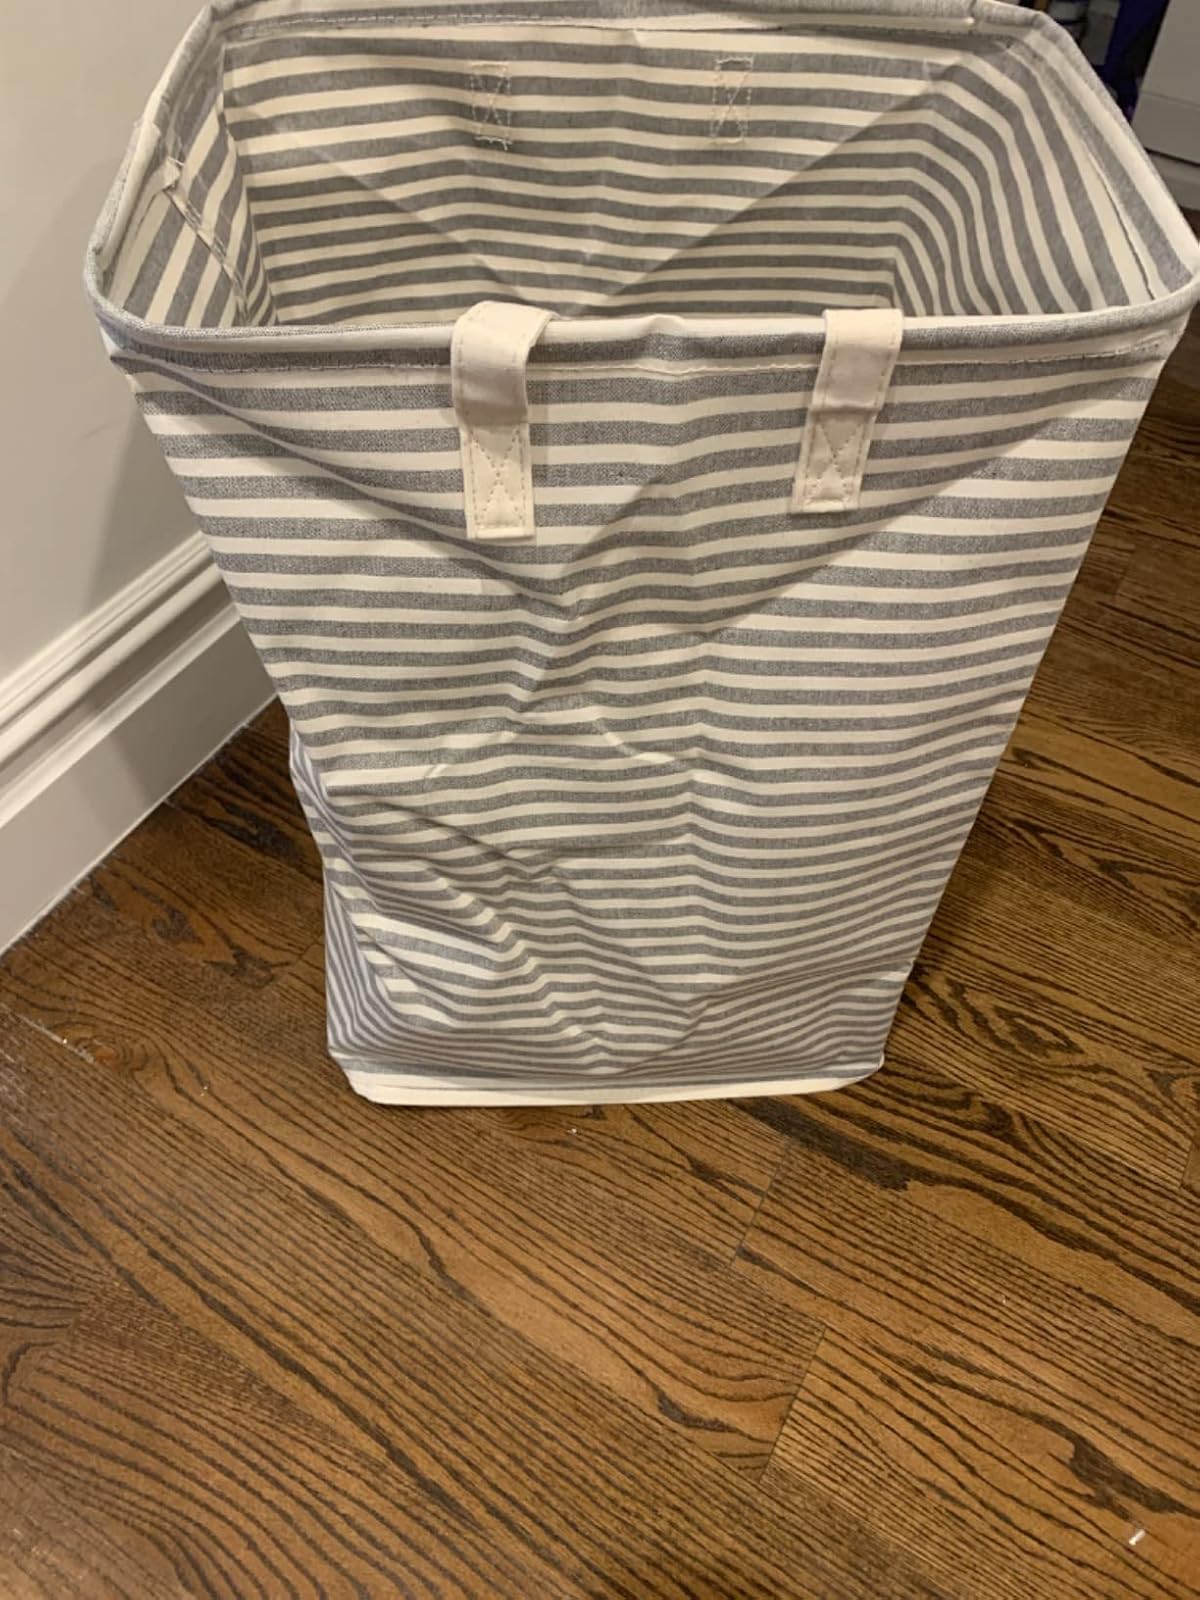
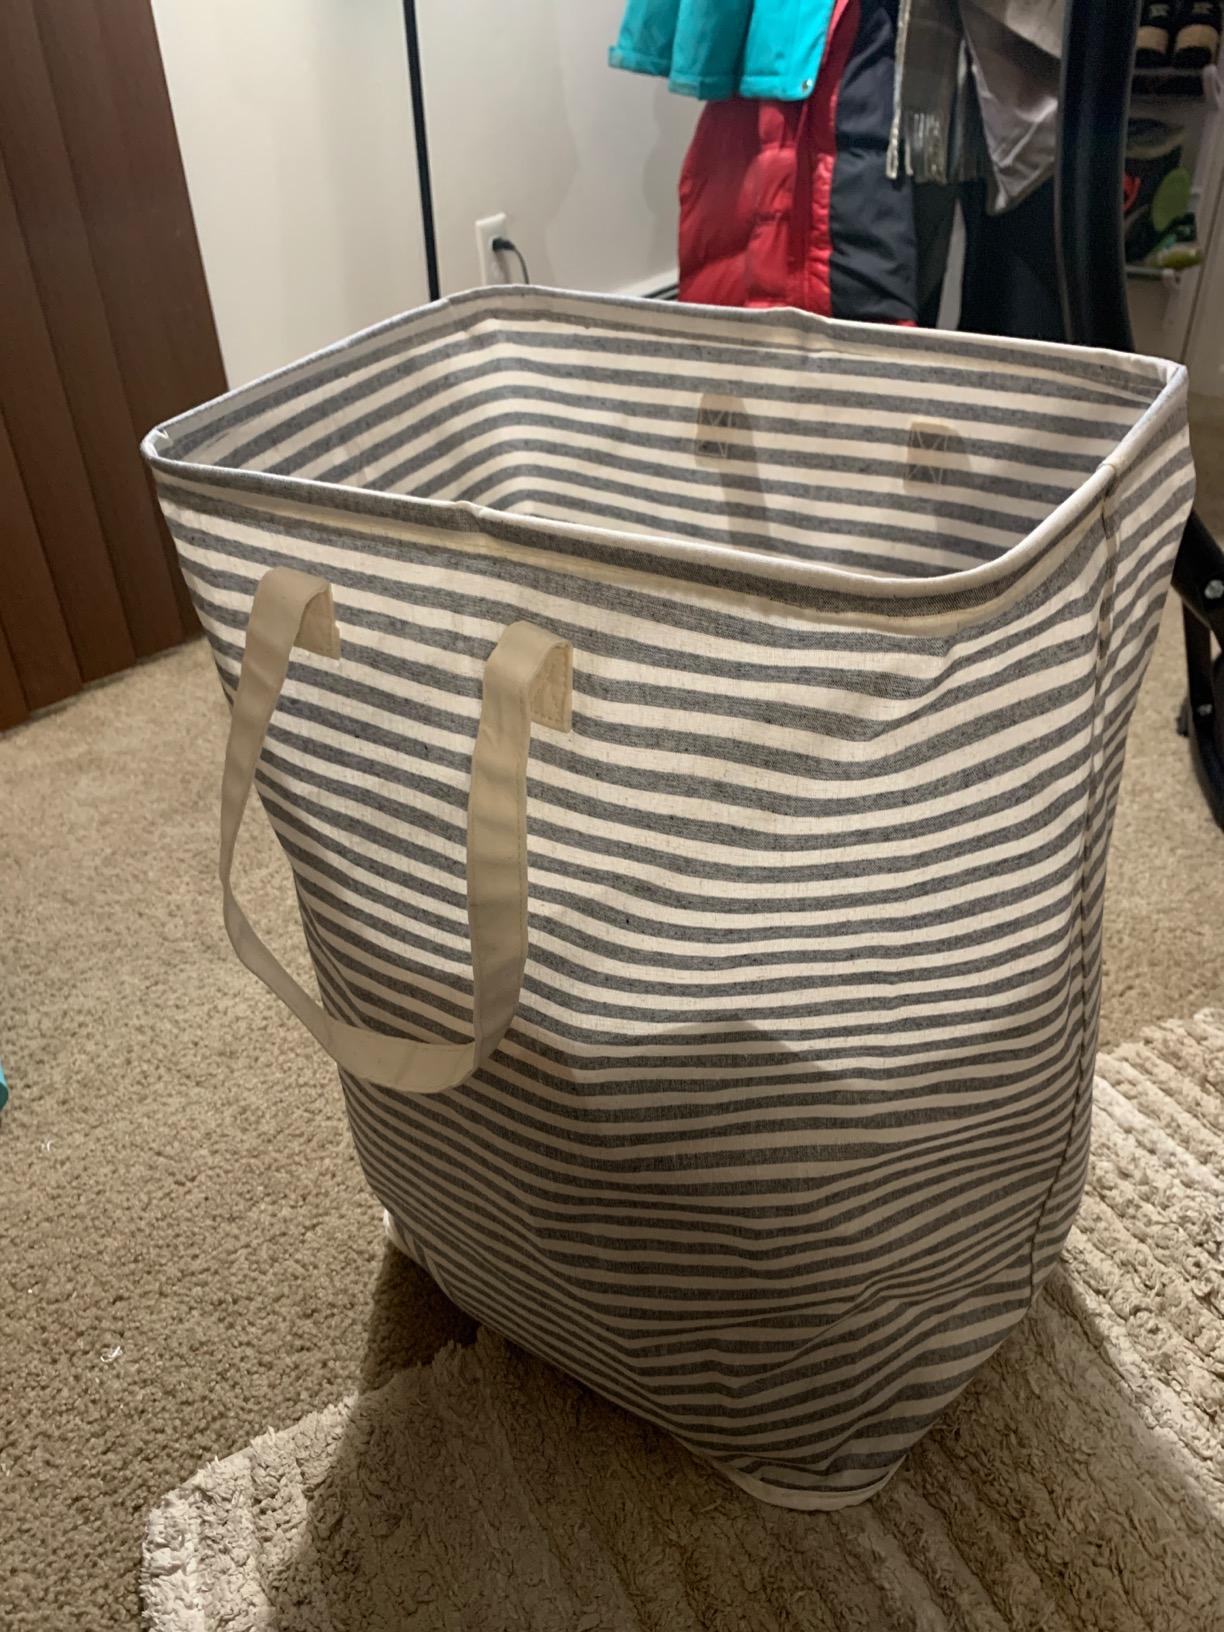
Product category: items_hamper
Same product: yes